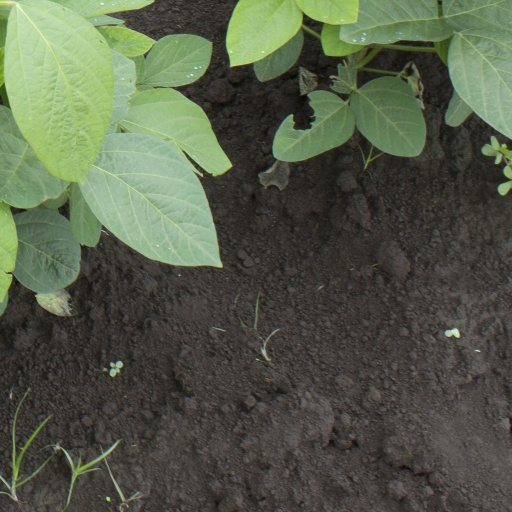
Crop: soybean